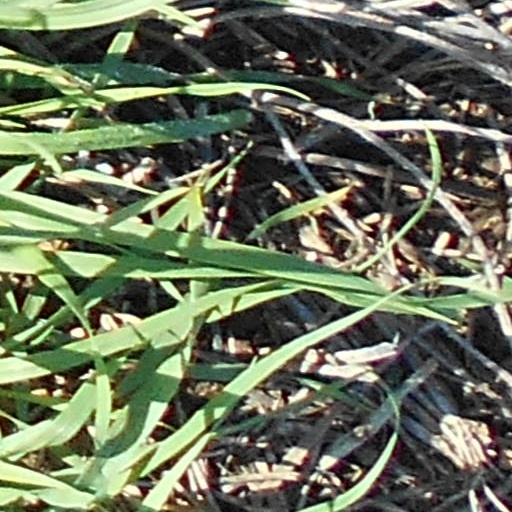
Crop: wheat